Hadia Hosny

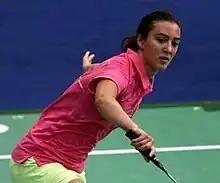
Hadia Hosny 2012

Hadia Mohamed Hosny Elsaid Mohamed Tawfik El Said (born 30 July 1988) is an Egyptian badminton player who represented her country at the 2008, 2012 and 2020 Summer Olympics. She won the women's singles title at the 2010 African Championships, and emerged as the women's doubles gold medalist at the 2019 African Games.